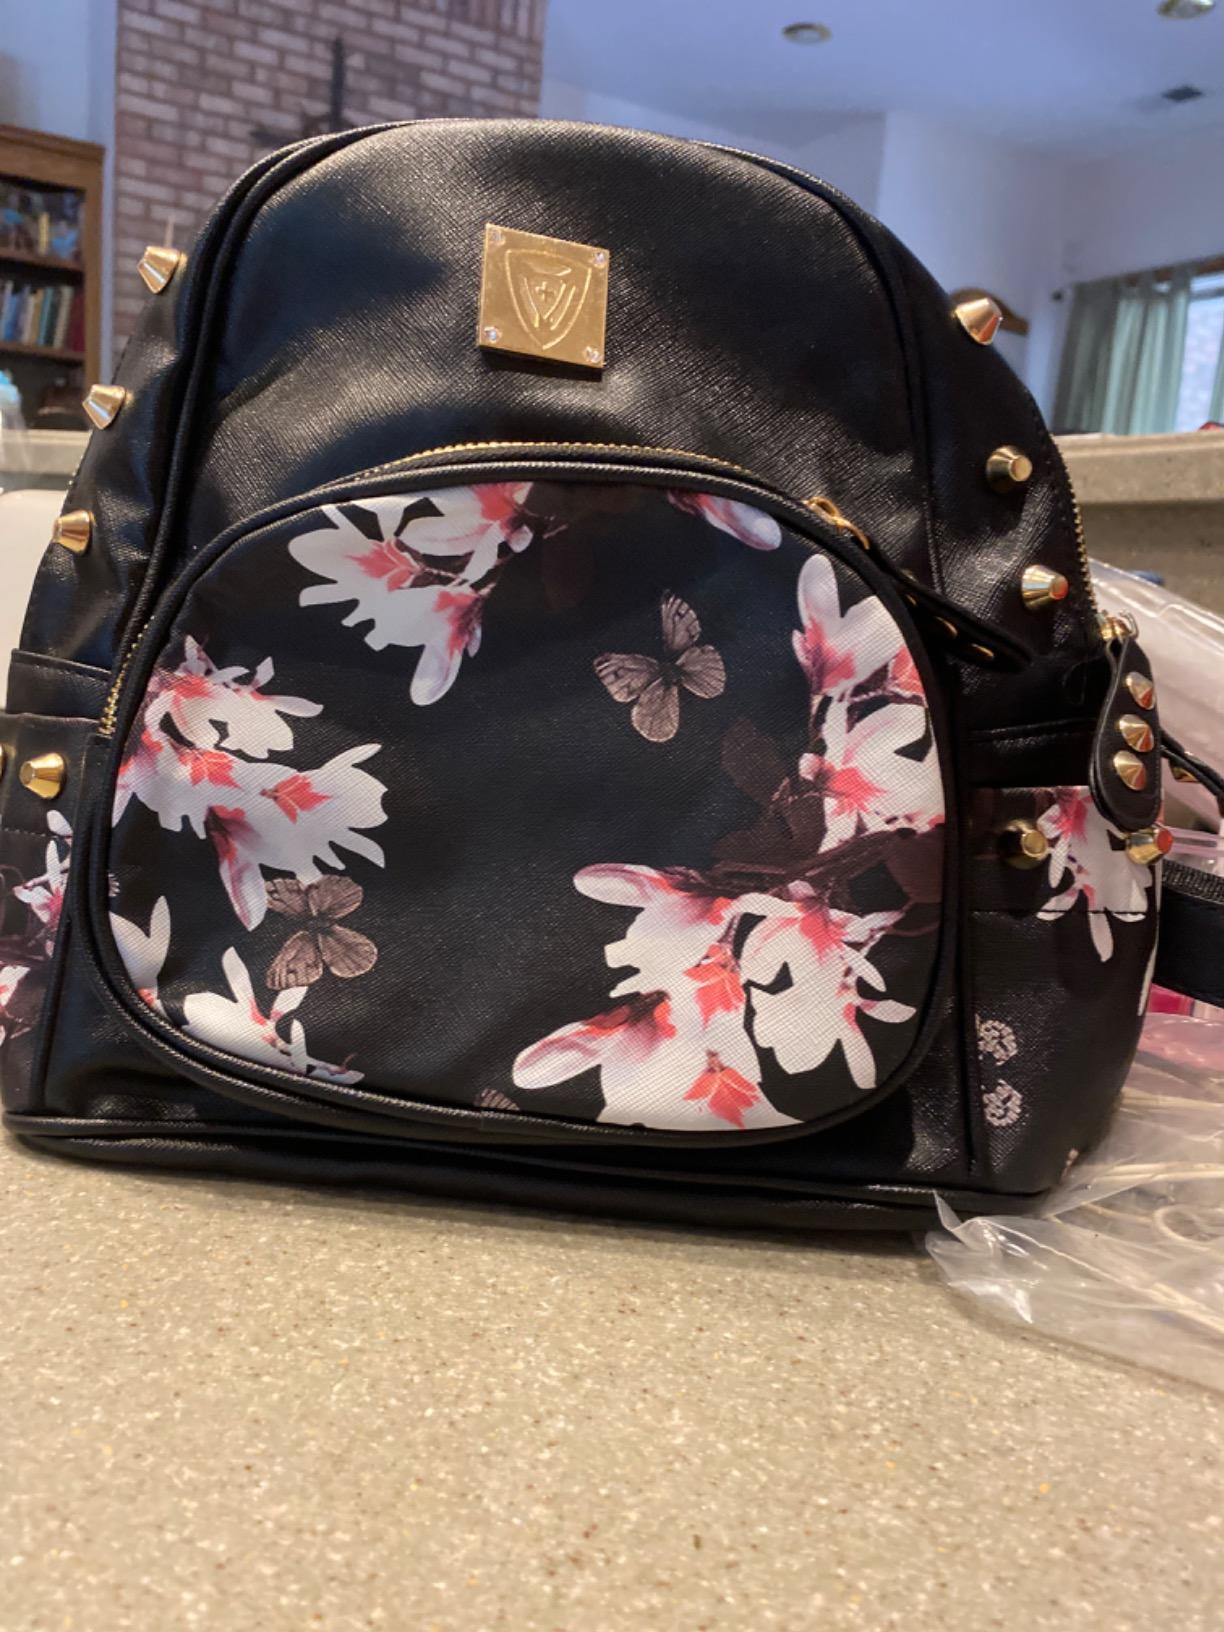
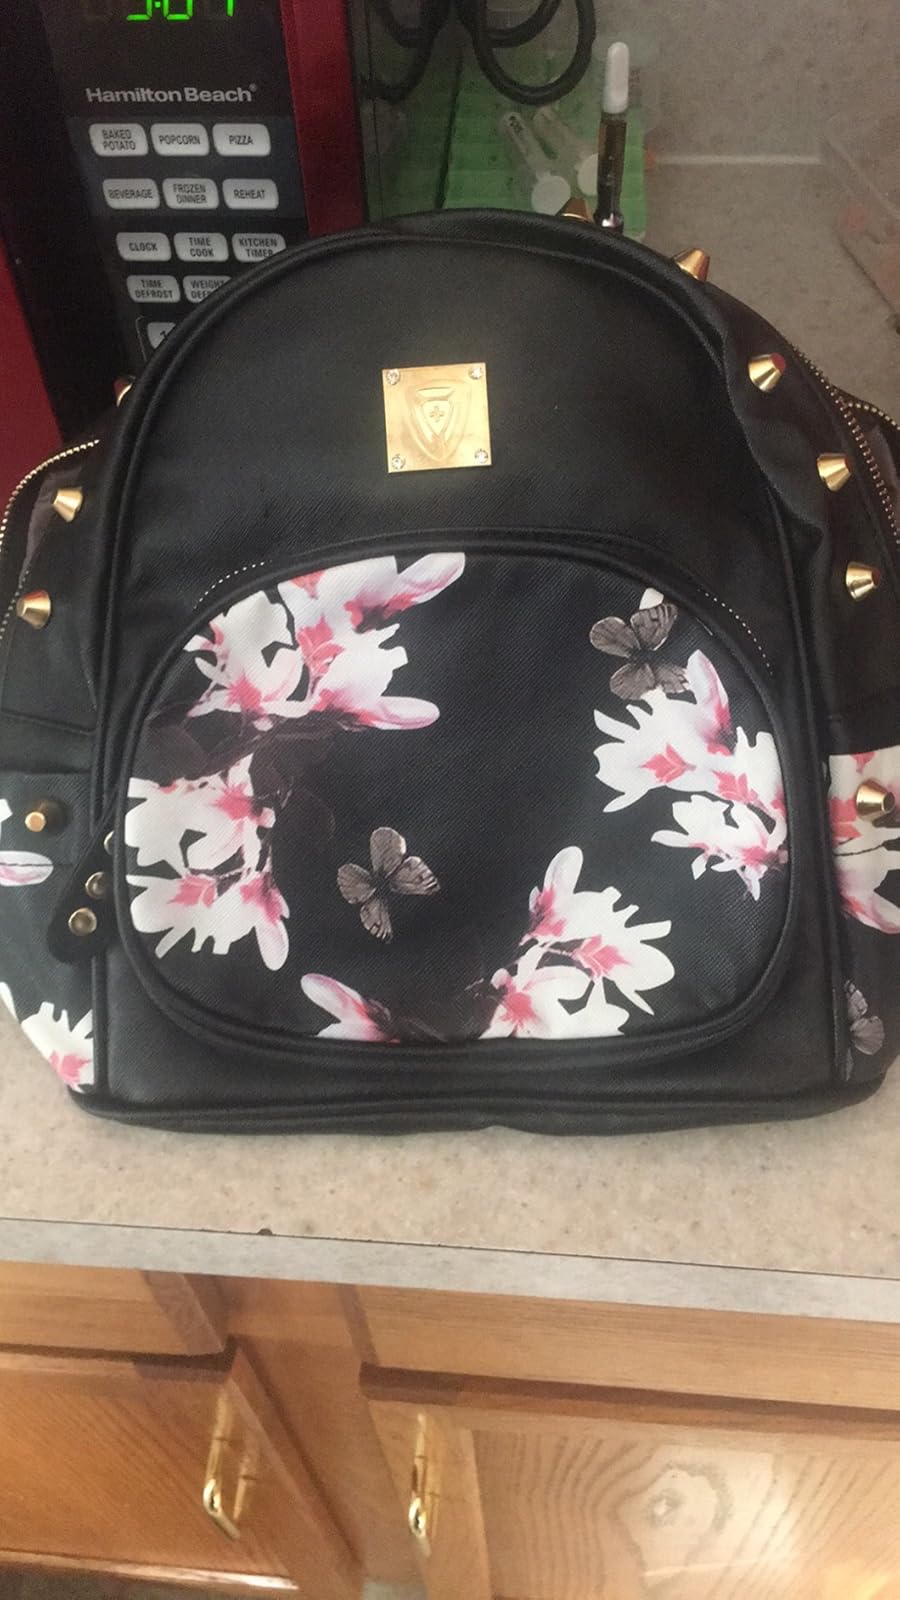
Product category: accessories_handbag
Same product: yes